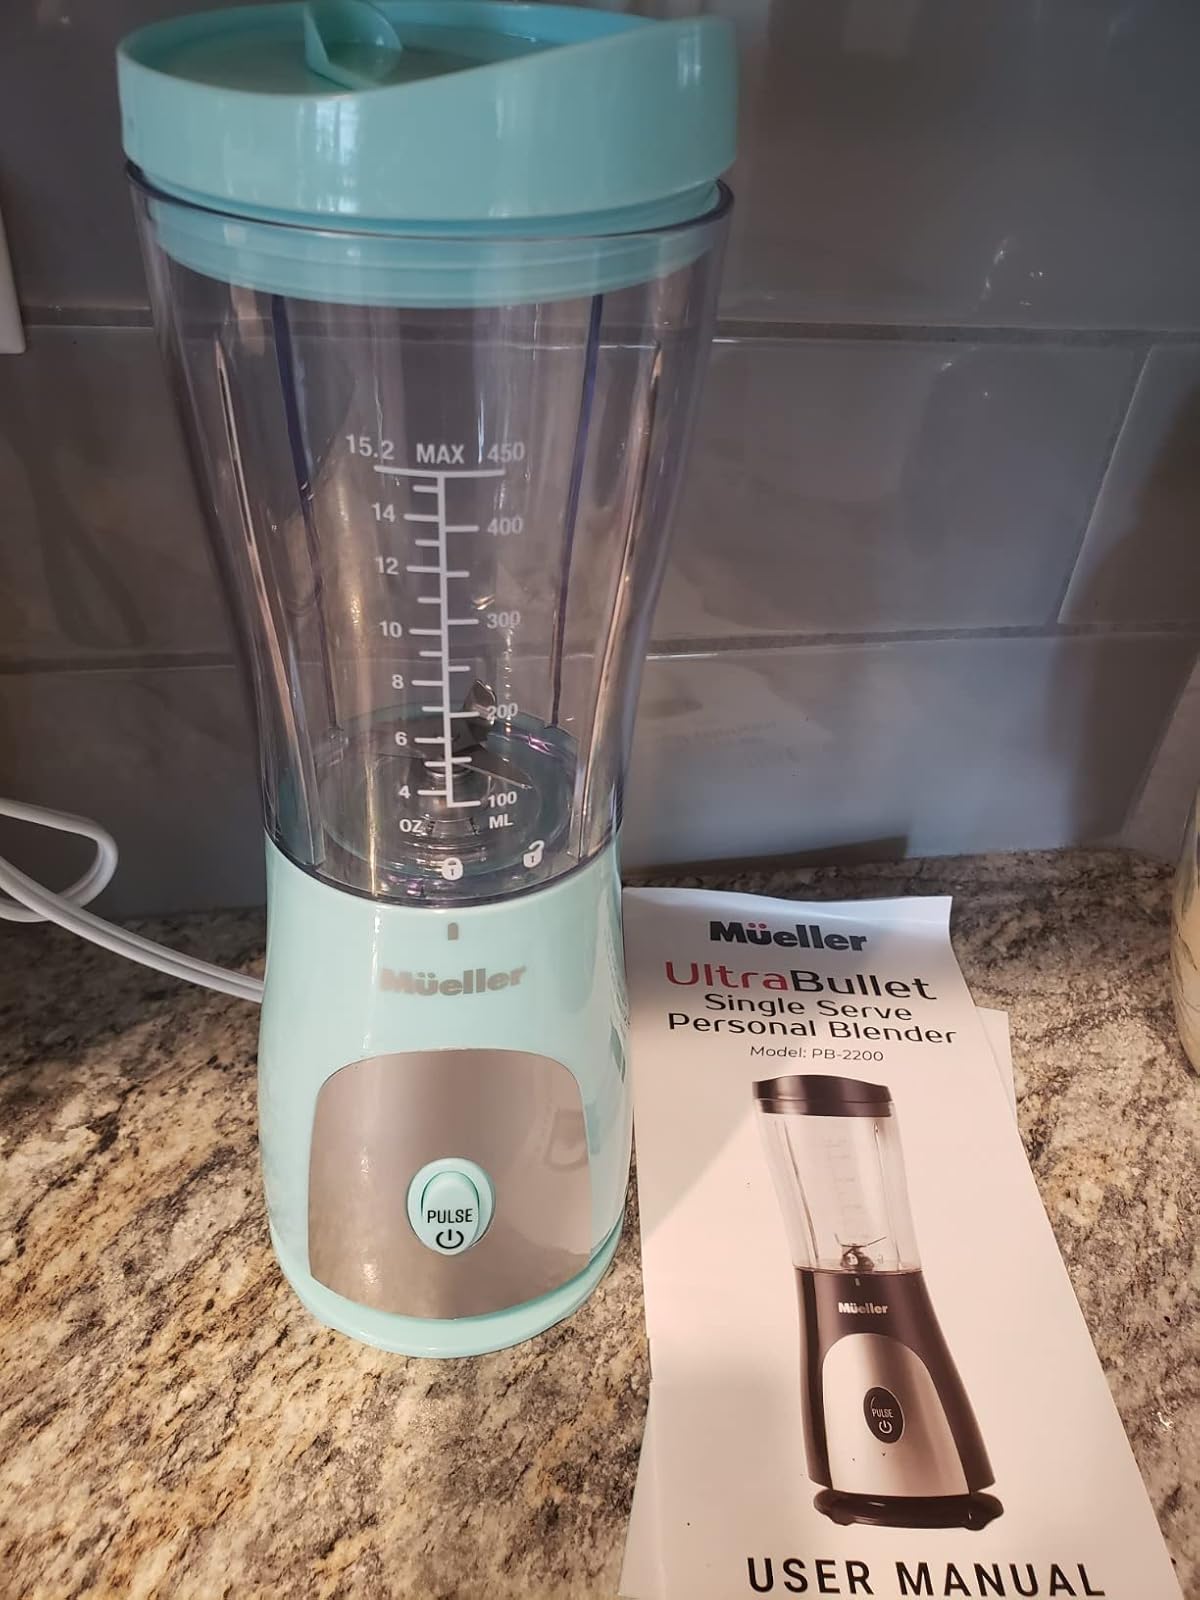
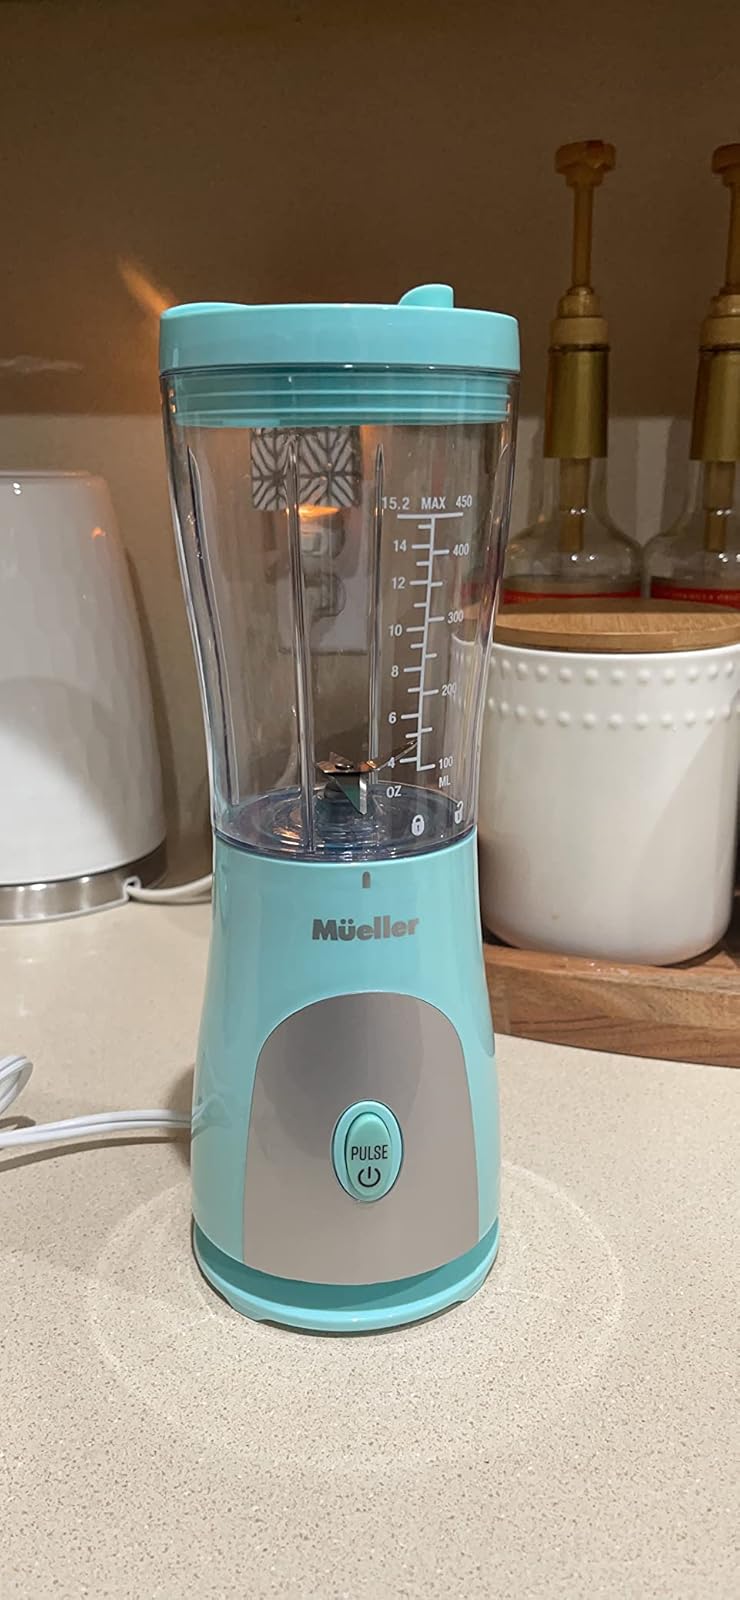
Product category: items_blender
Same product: yes